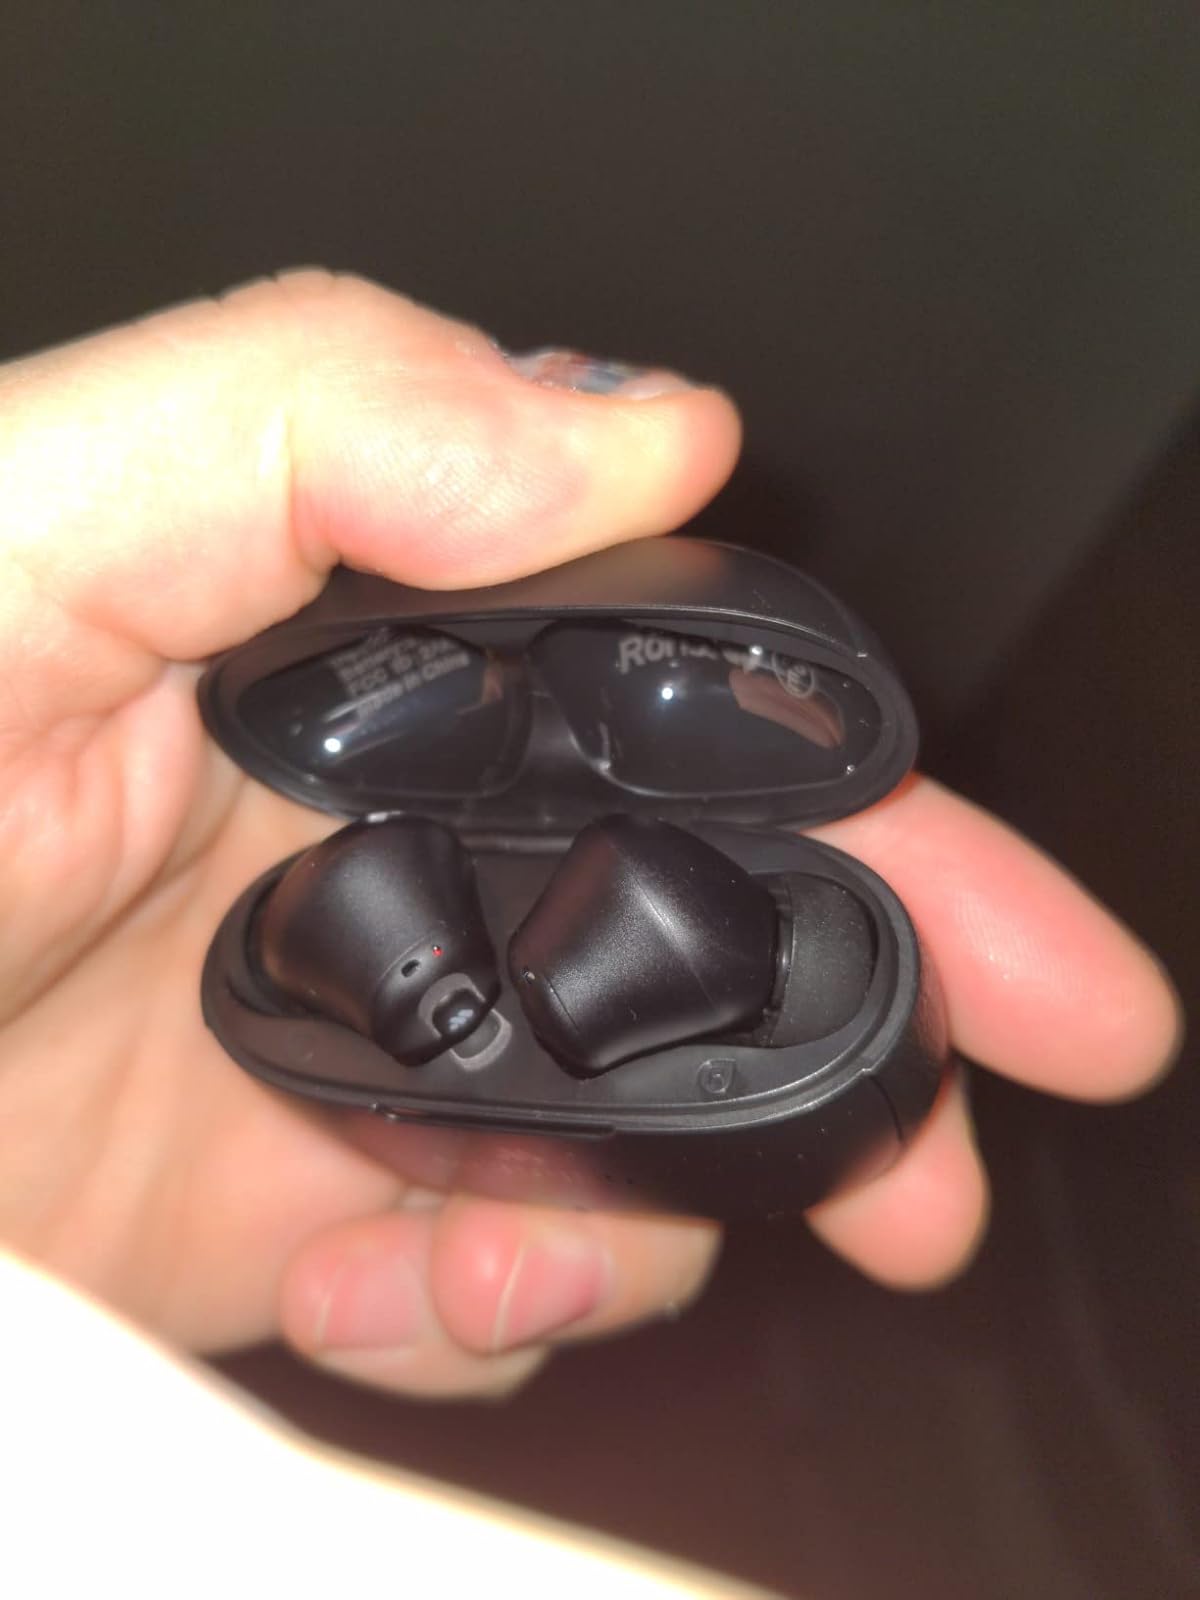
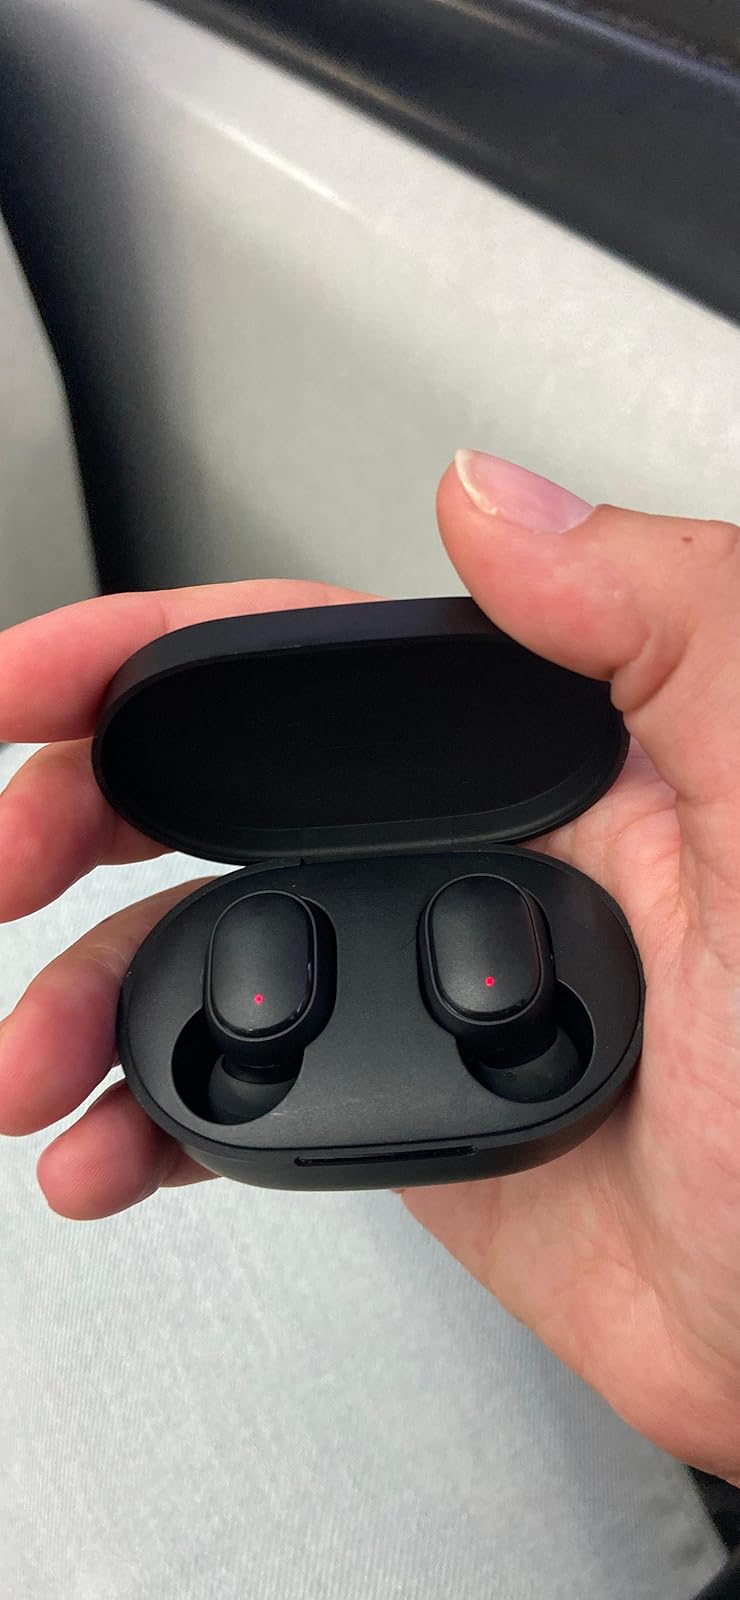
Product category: earbuds
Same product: no